Morro Redondo

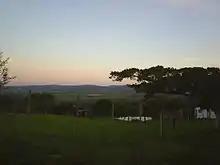
The countryside around Morro Redondo

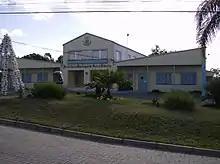
City hall

Much of the population have Portuguese origin mainly from the Azores and Germans mainly from Pomerania, the remainder were from Italy.